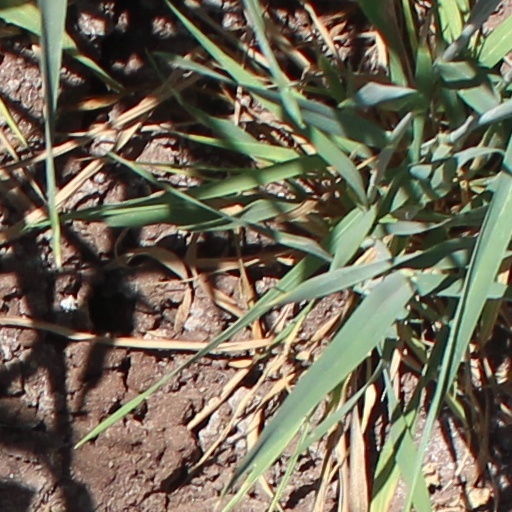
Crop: wheat